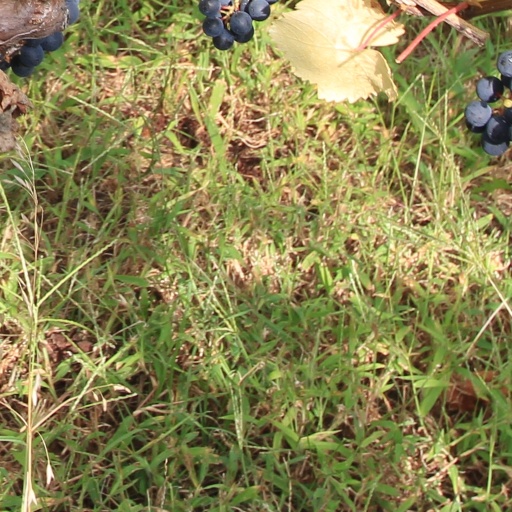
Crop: grape